Palazzo Jacopo da Brescia

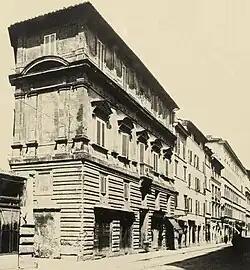
The Palazzo Jacopo da Brescia along the Borgo Nuovo,

Palazzo Jacopo da Brescia was a Renaissance palace in Rome, Italy, which was located in the Borgo rione.